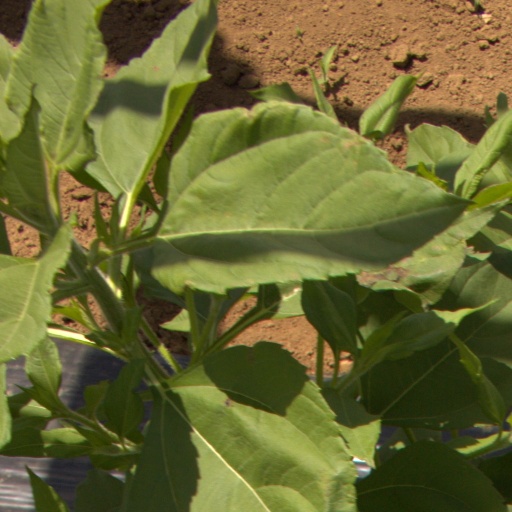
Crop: Jerusalem artichoke